List of Sites of Special Scientific Interest in Berkshire

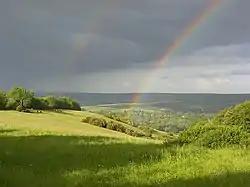
Greenham Common

In England, Sites of Special Scientific Interest (SSSIs) are designated by Natural England, which is responsible for protecting England's natural environment. Designation as an SSSI gives legal protection to the most important wildlife and geological sites.